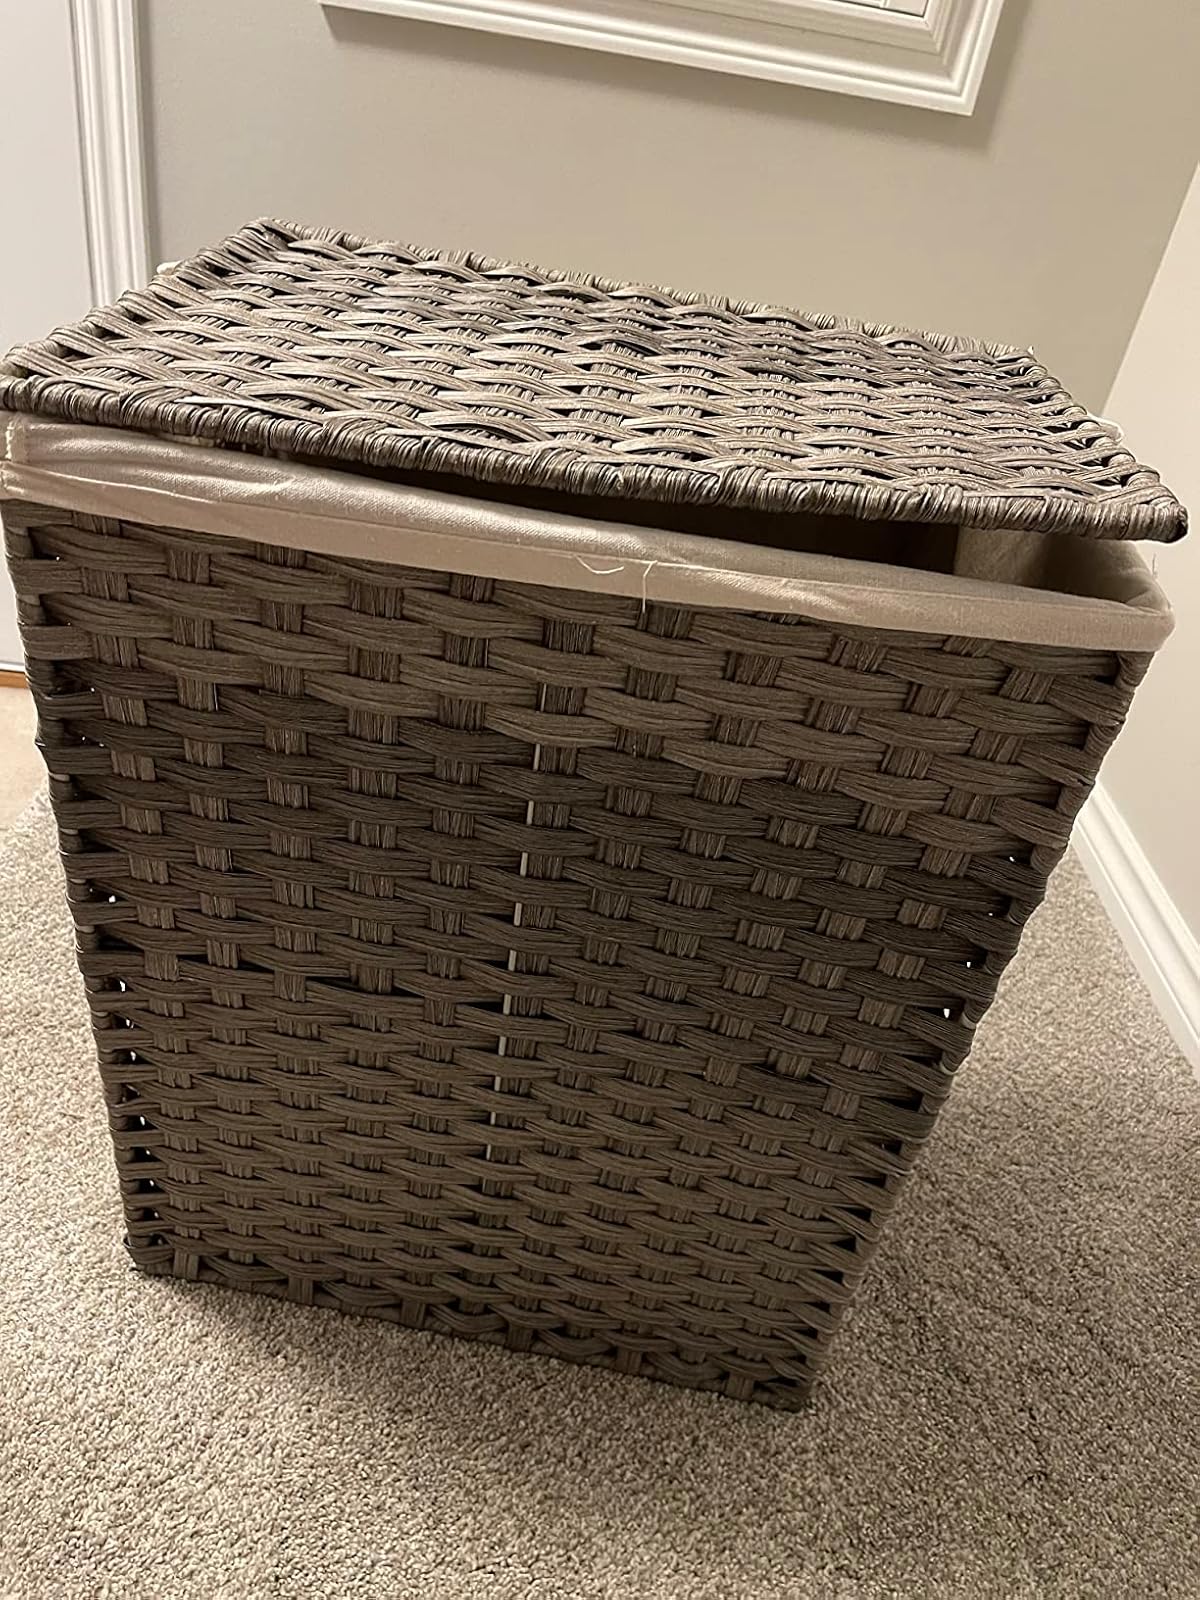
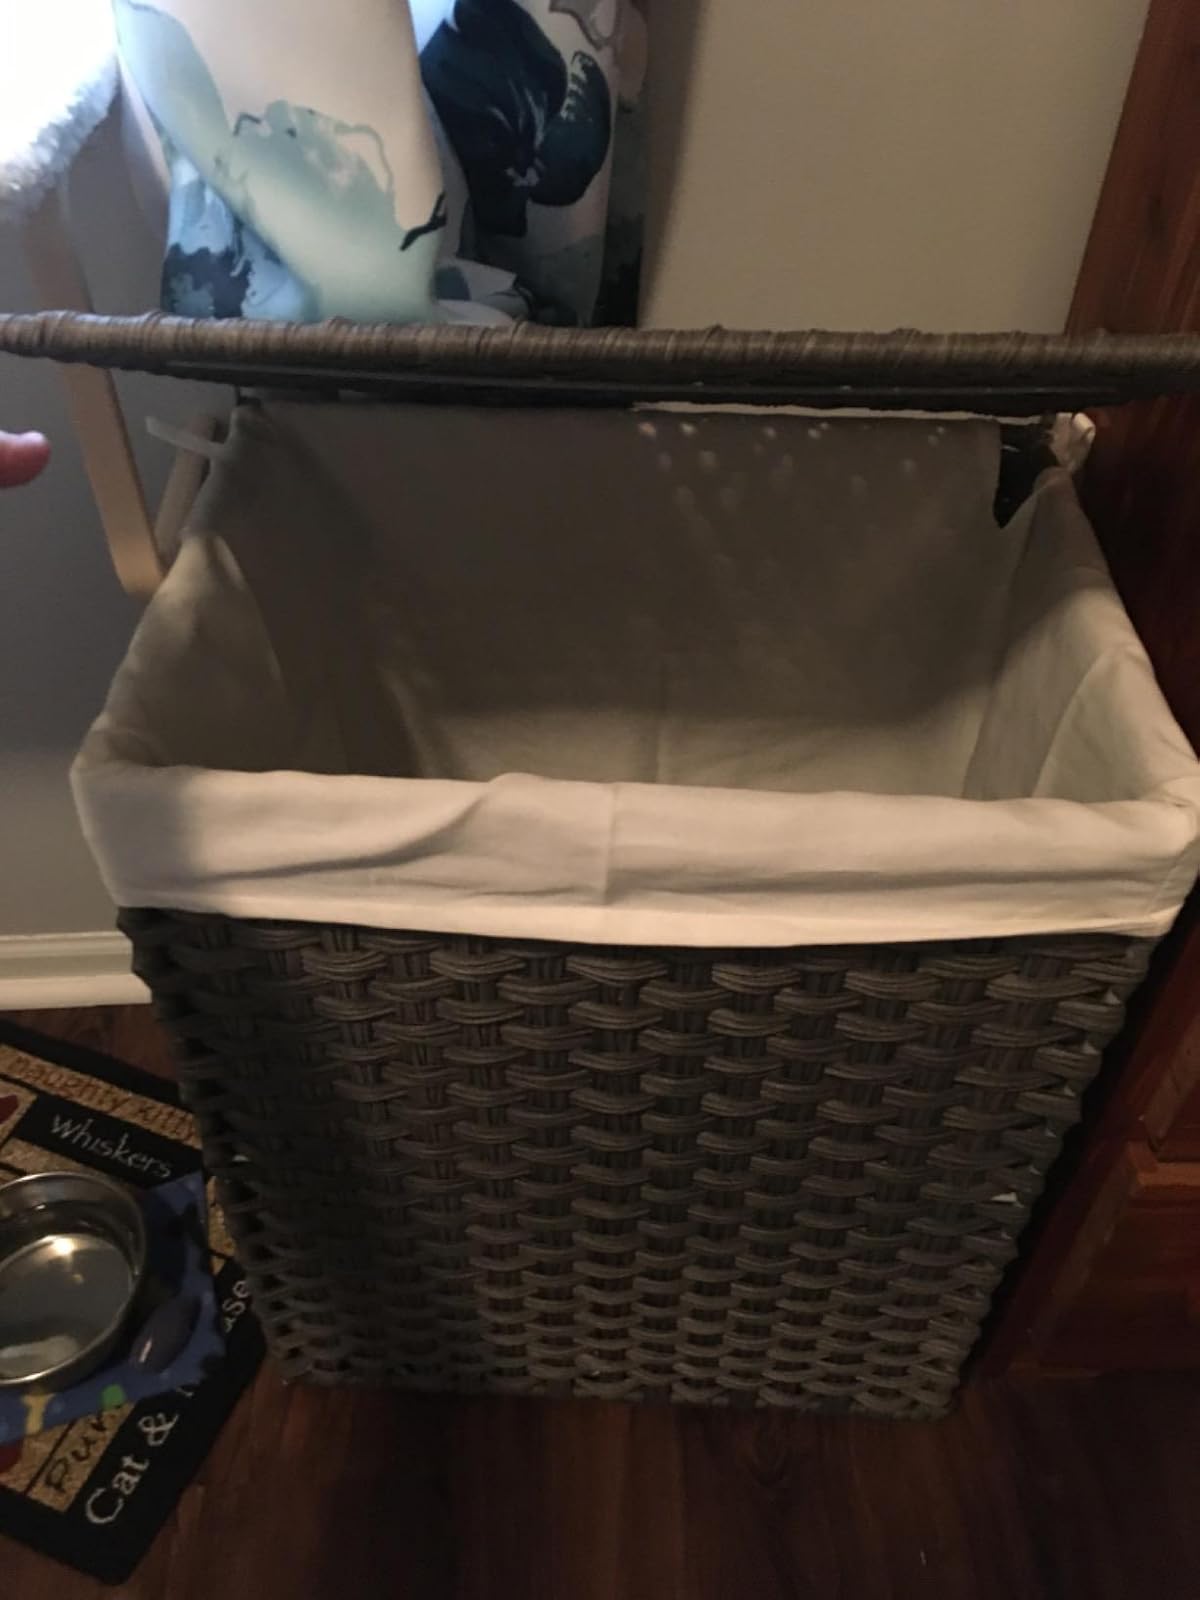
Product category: items_hamper
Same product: yes